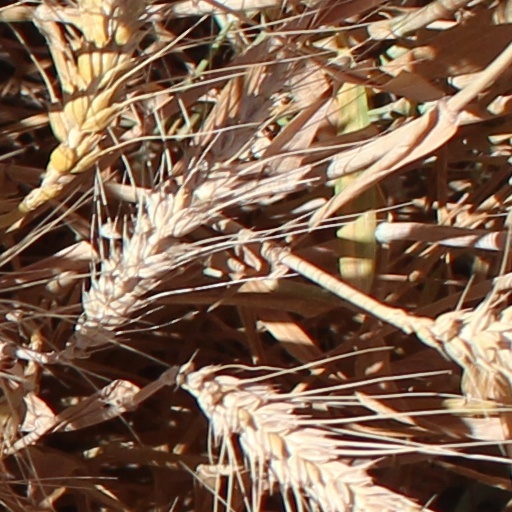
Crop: wheat